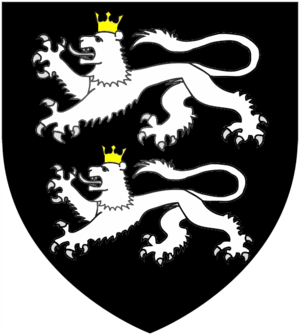
Liste des familles catholiques de noblesse dans les différentes pairies britanniques.